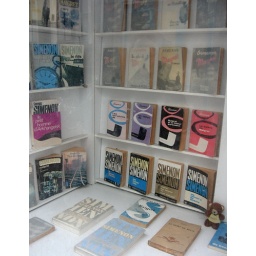
In the window of a closed shop or private house in Amsterdam, that wasn't very clear.